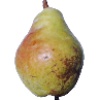
Label: Pear Williams 1